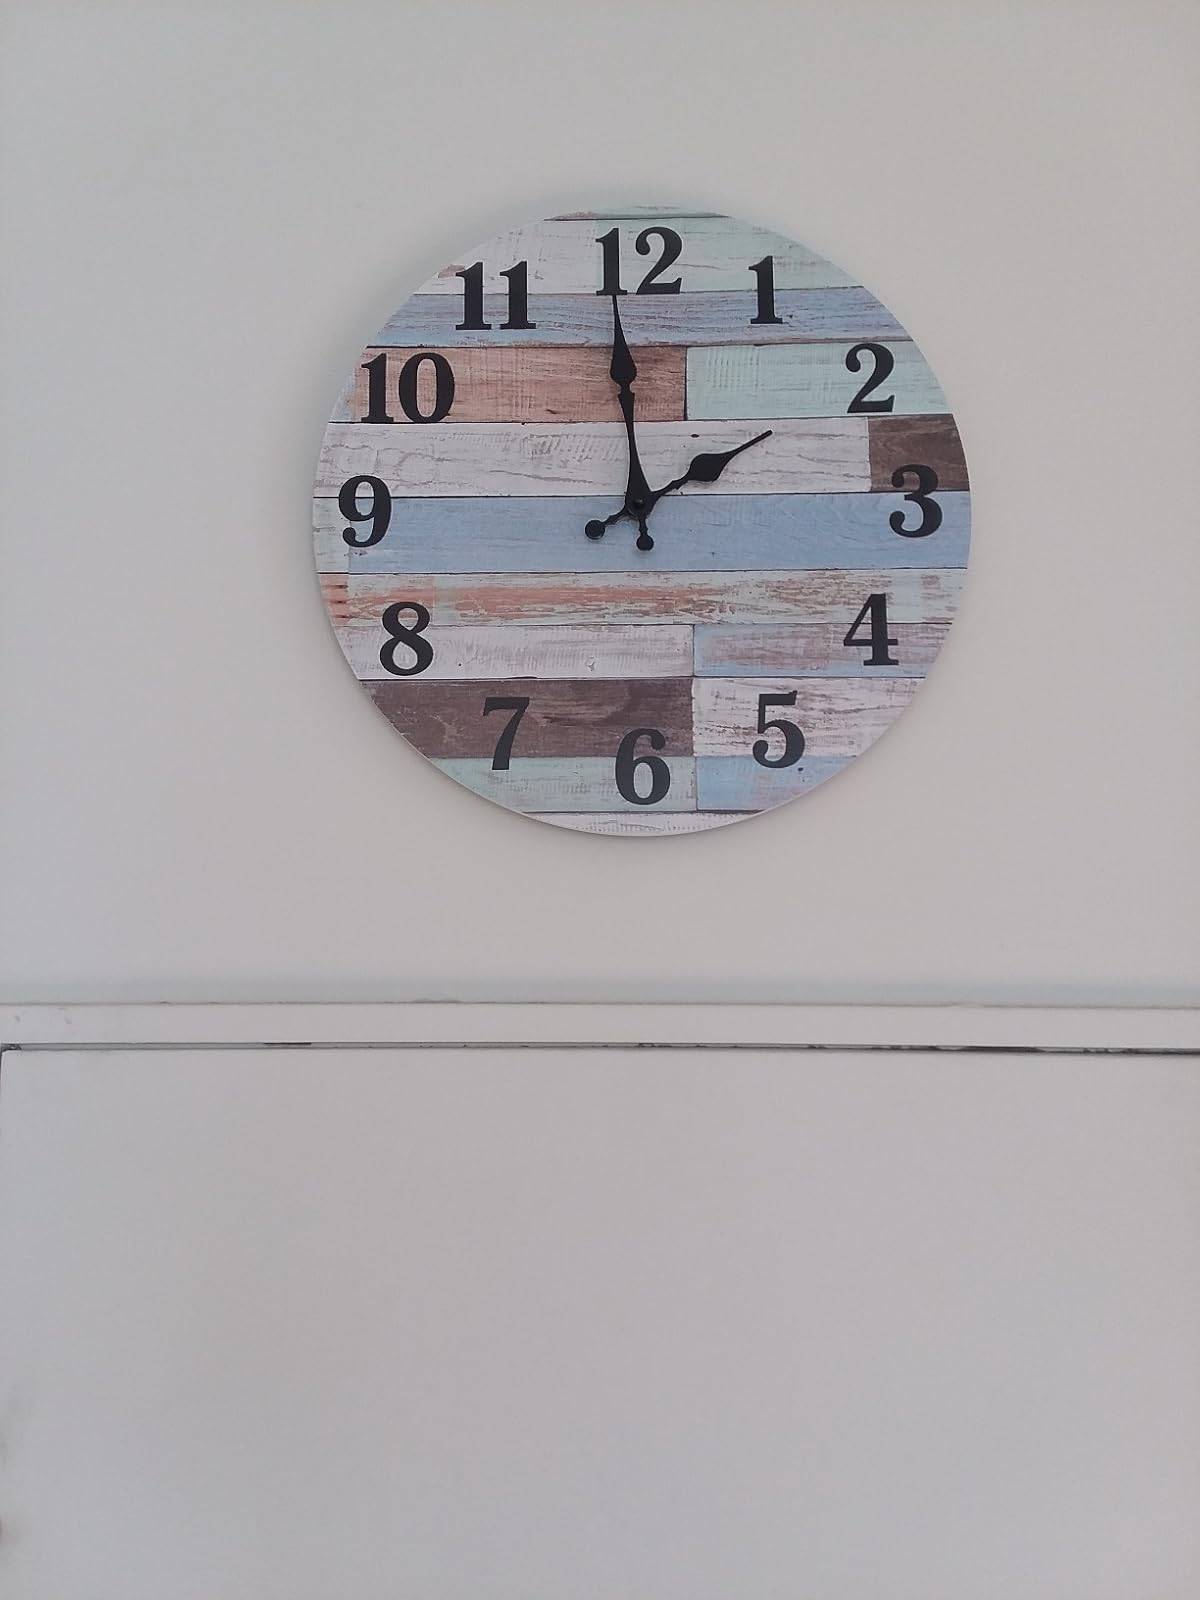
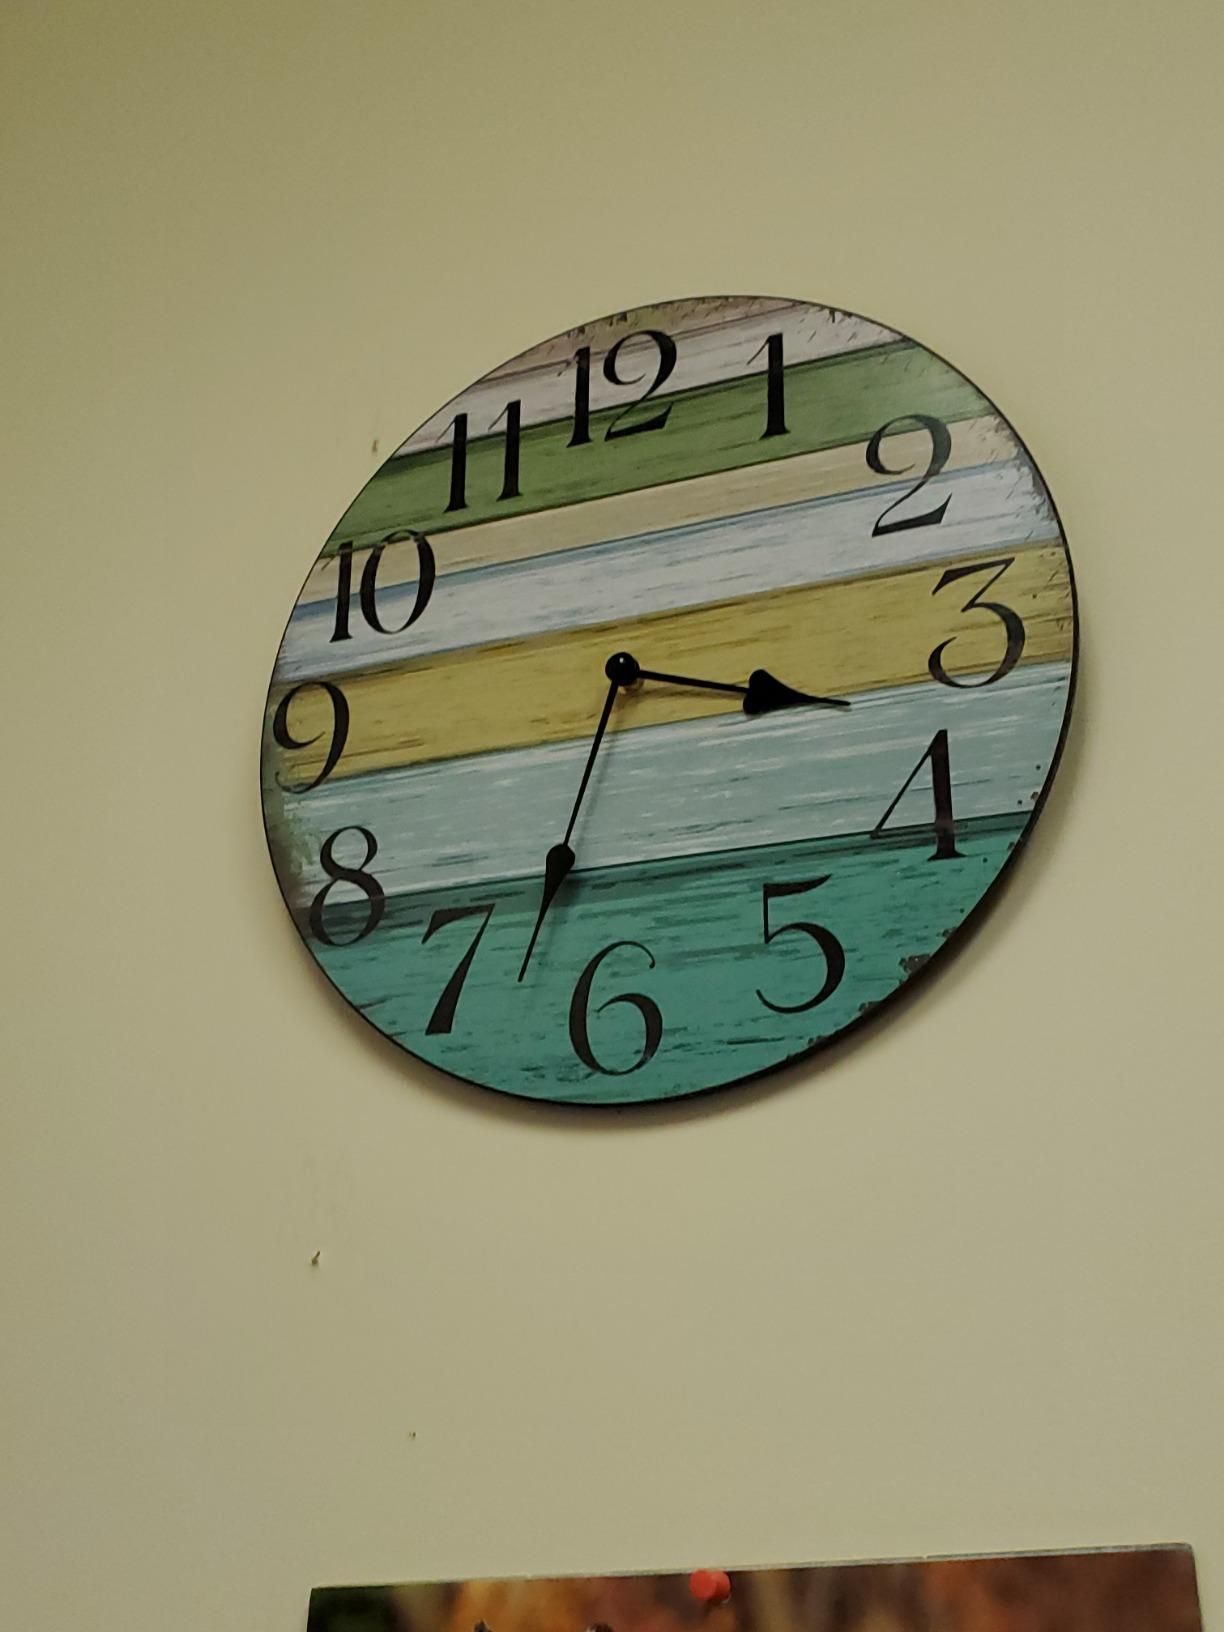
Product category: clock
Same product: no